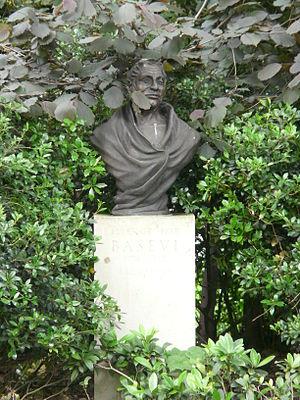
Belgrave Square est une place de la ville de Londres, Royaume-Uni.
George Basevi, né le 1ᵉʳ avril 1794 et mort le 16 octobre 1845, est un architecte anglais.